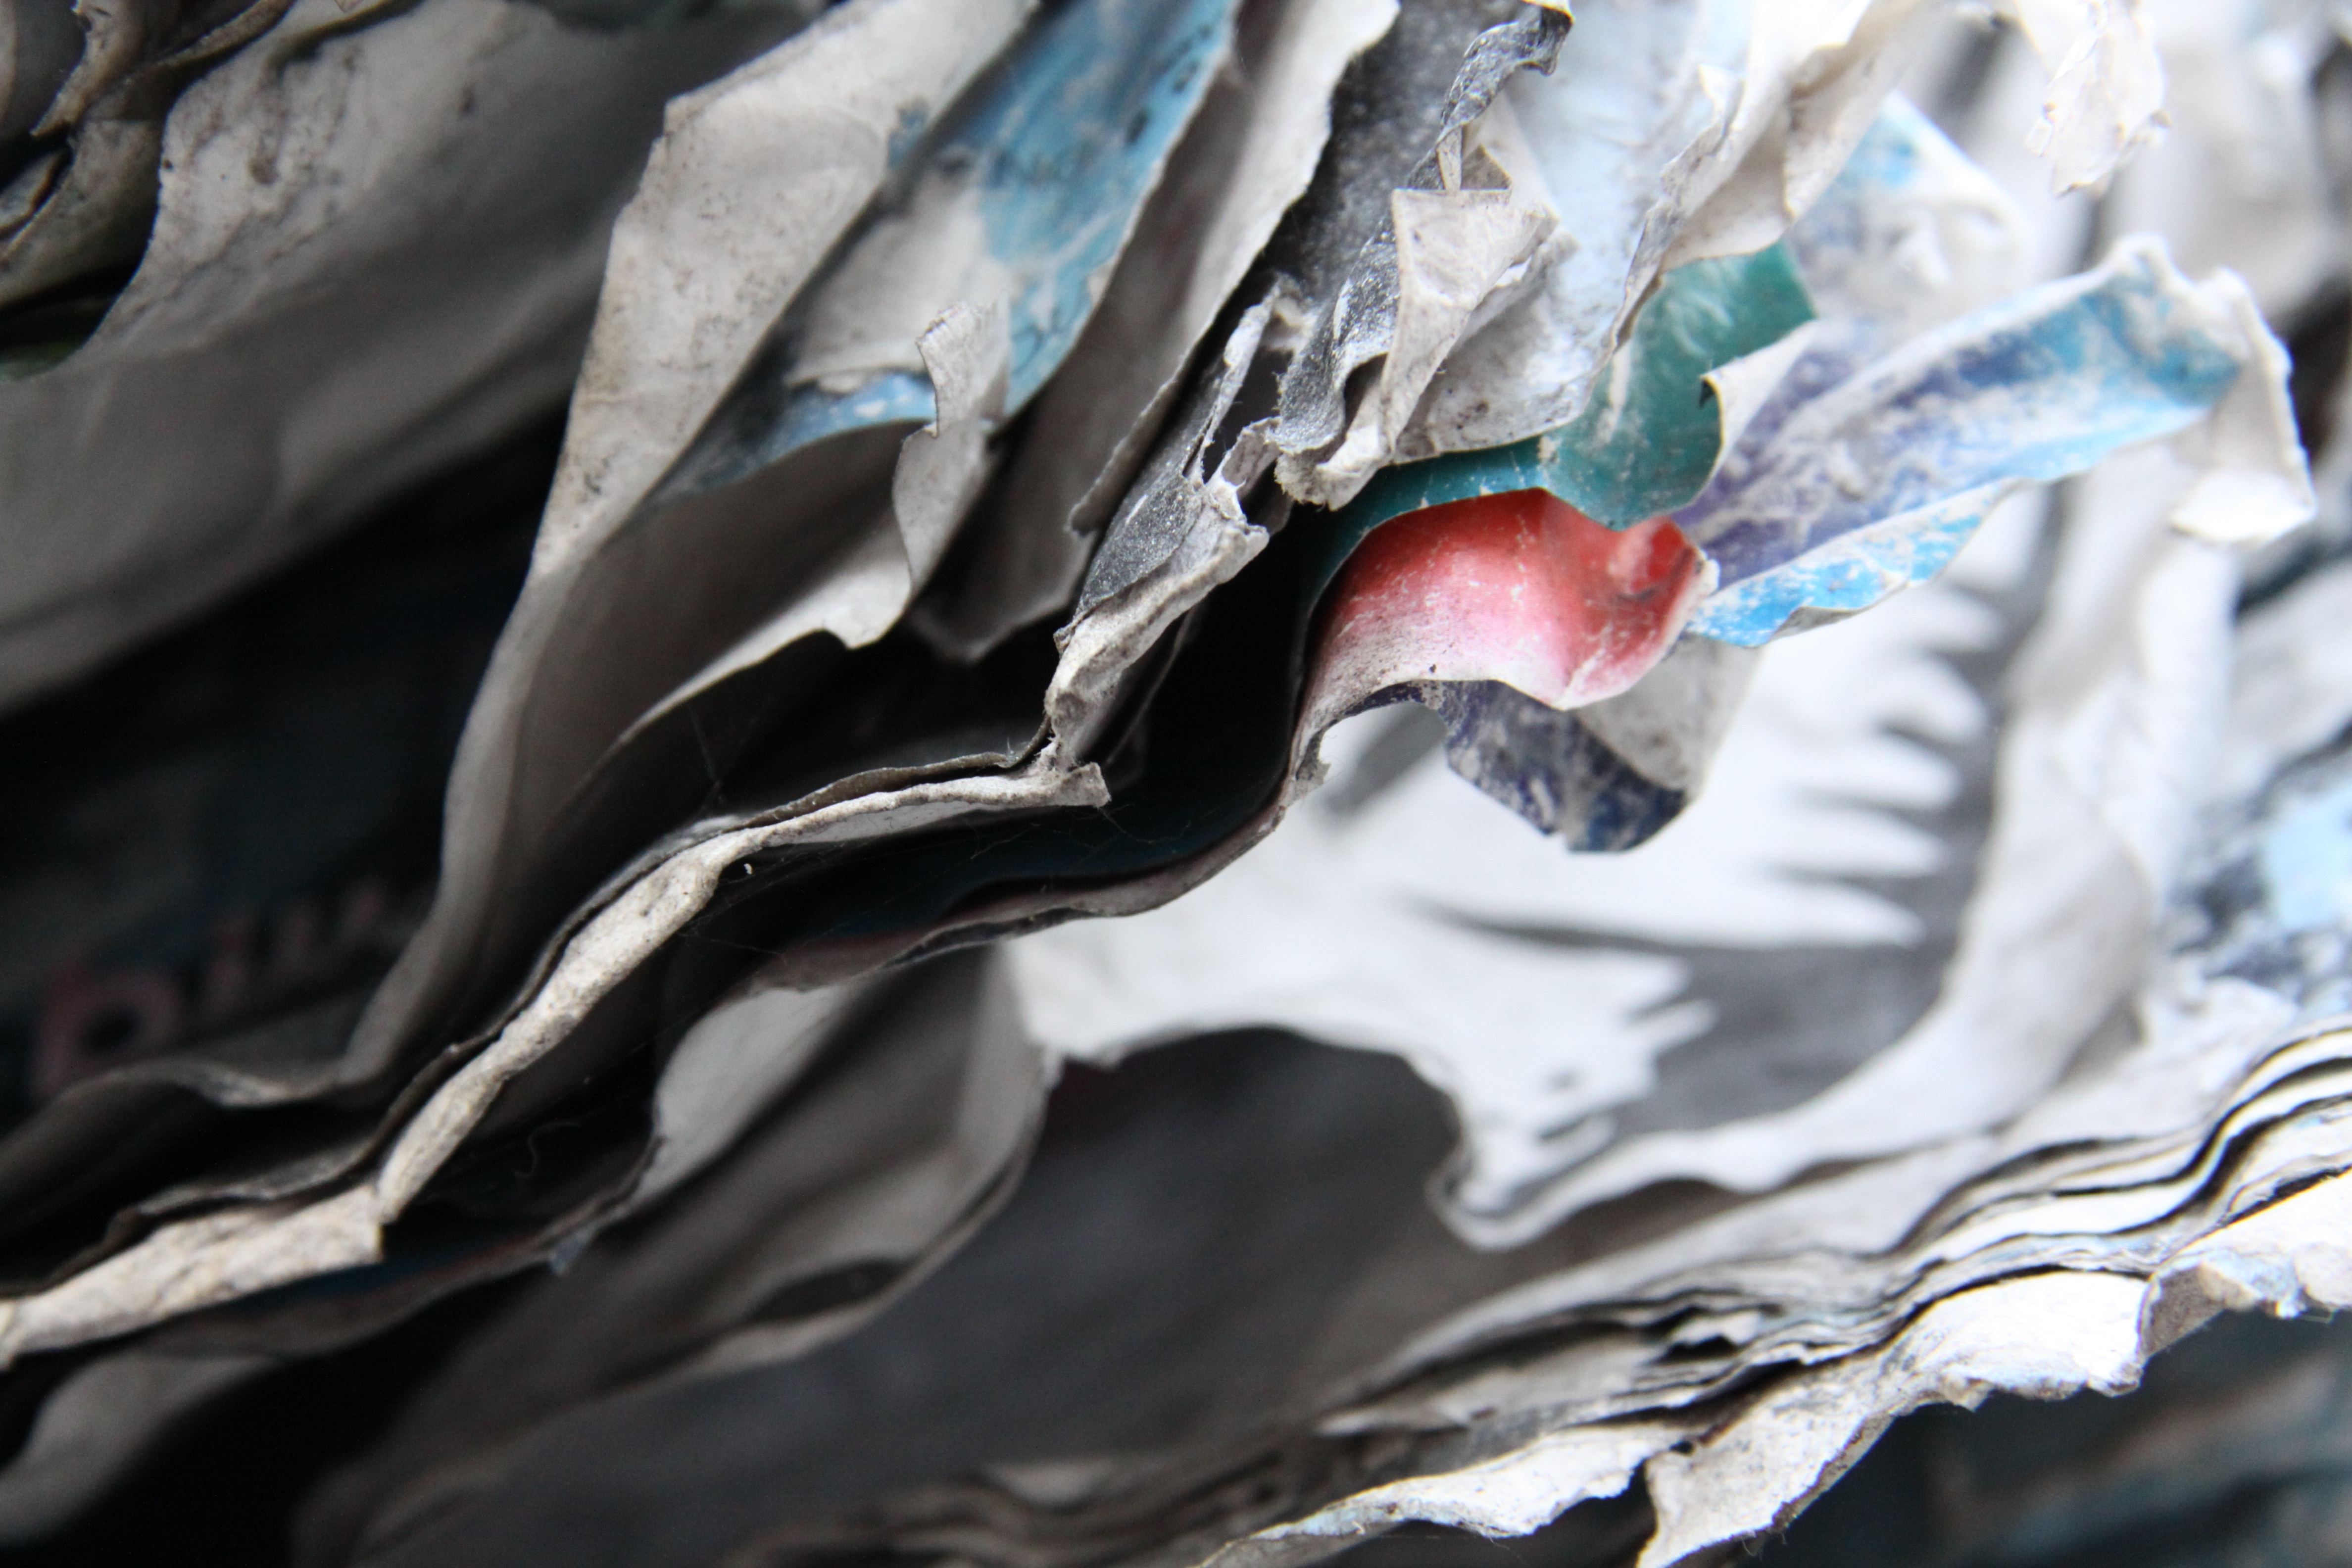
winter, ice, spring, color, blue, paper, material, flake, close up, sculpture, posters, layer, macro photography, patient, advertising pillar, resolve, layers of paper